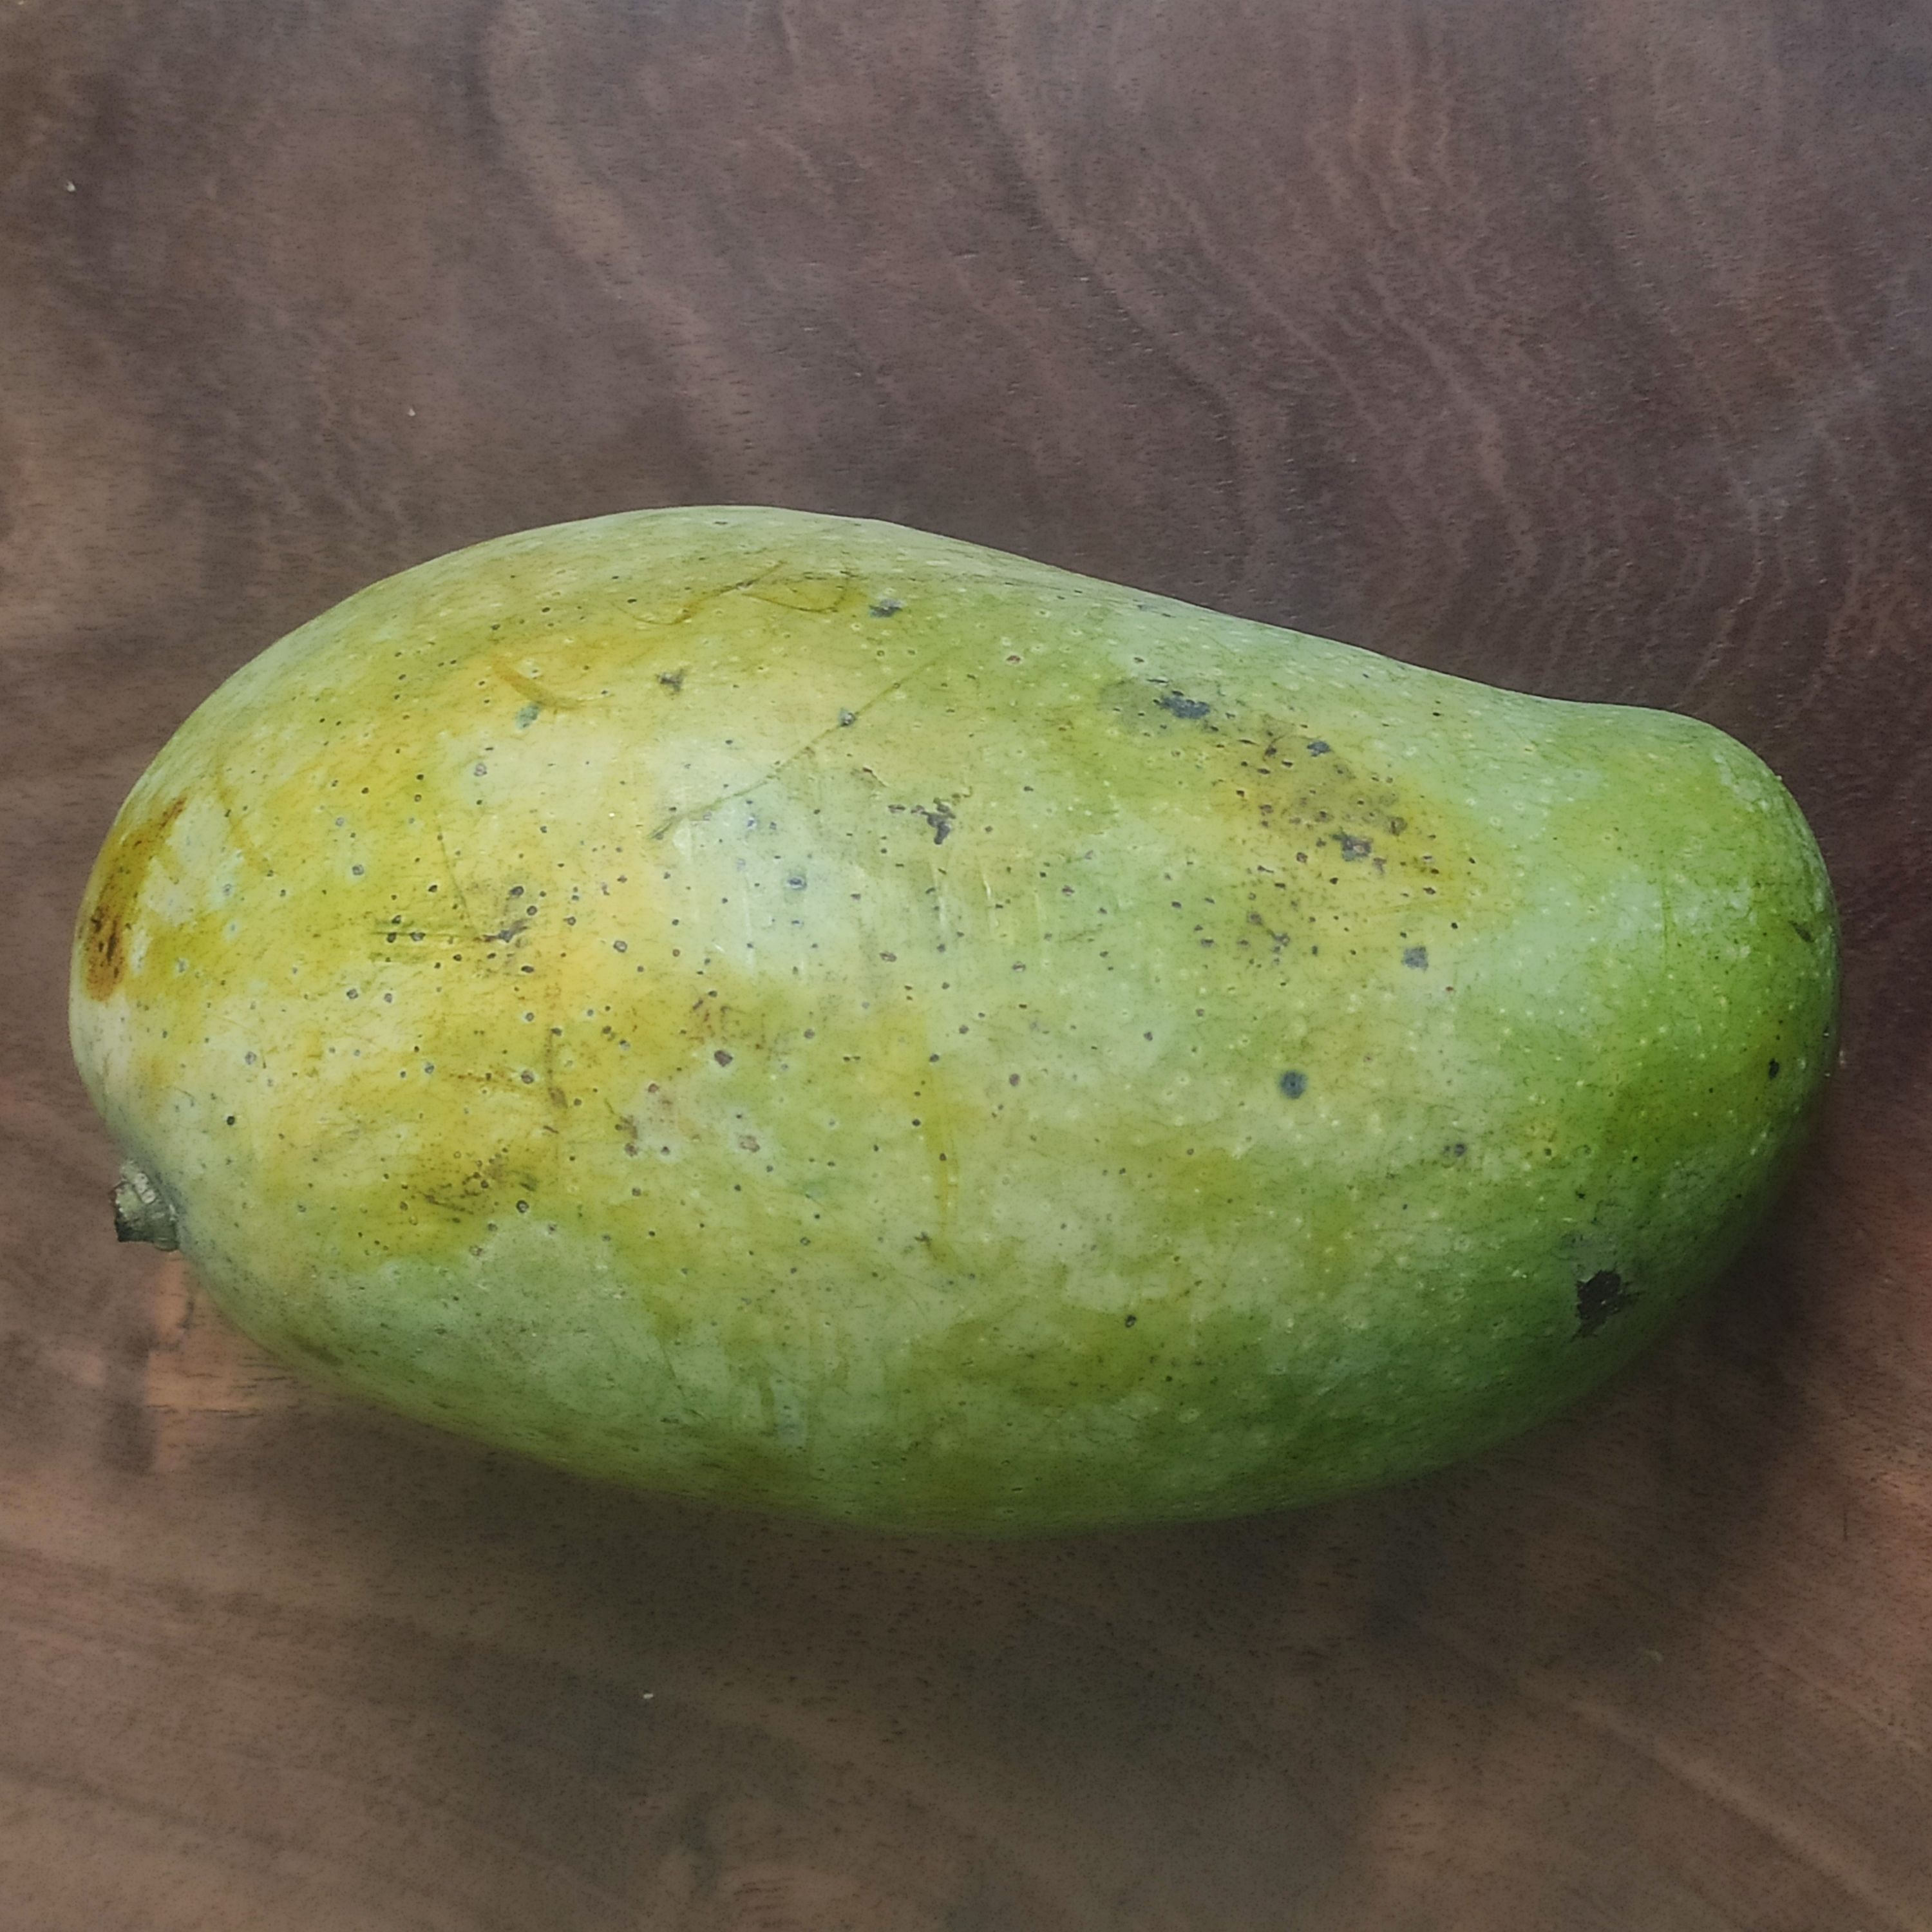
Fruit: mango
Grade: 1st-grade